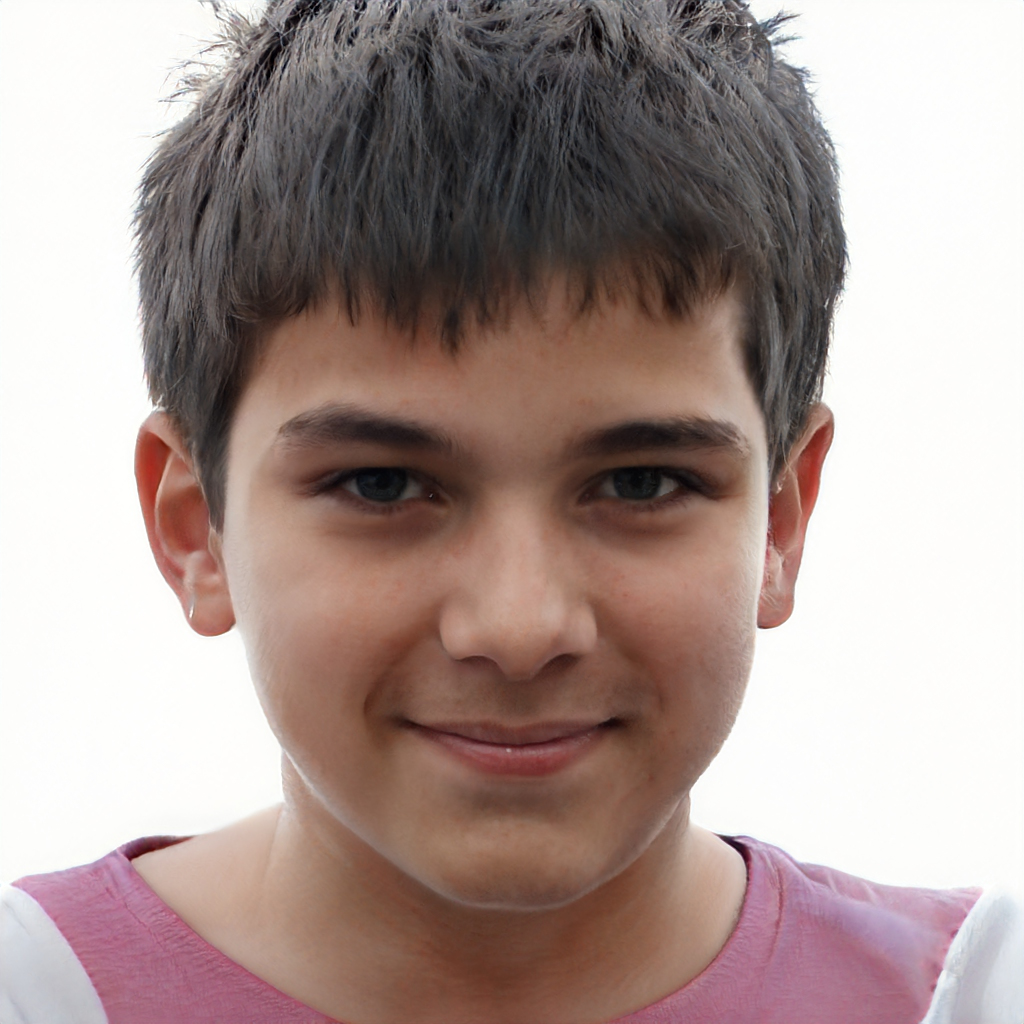
Label: No Watermark